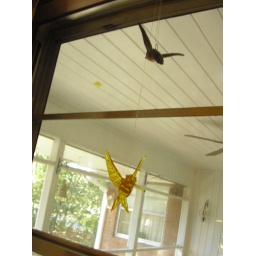
glass hummingbirds in grandmother's window